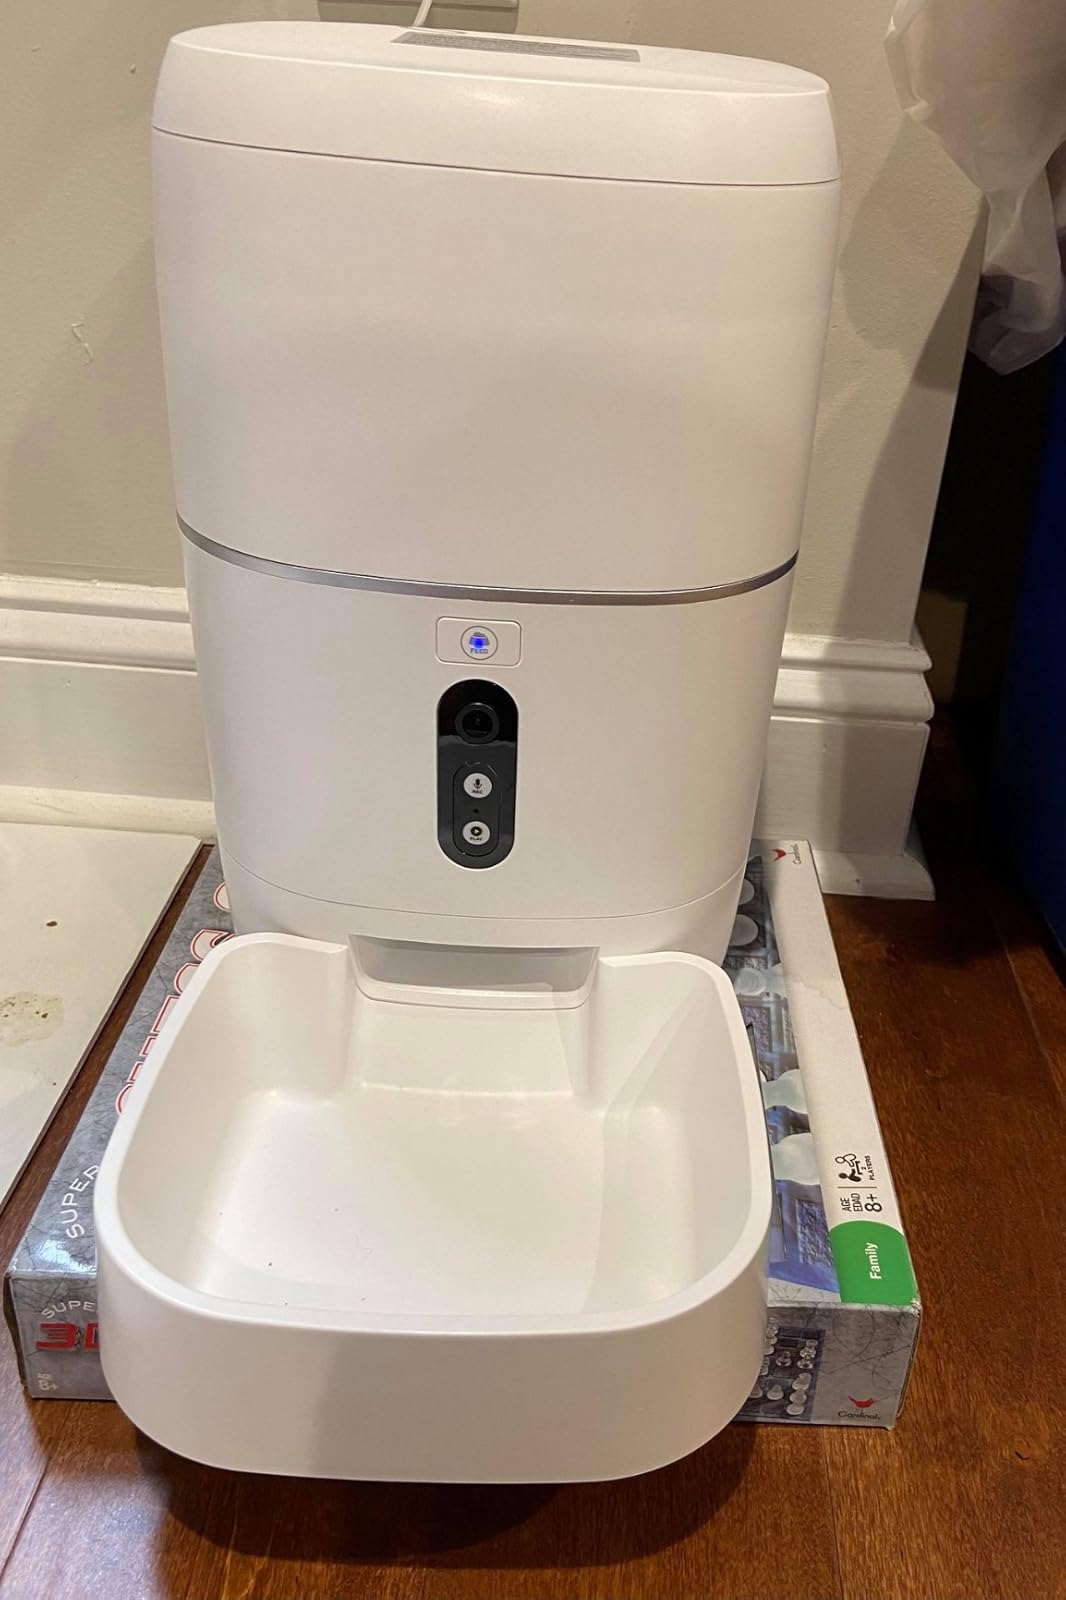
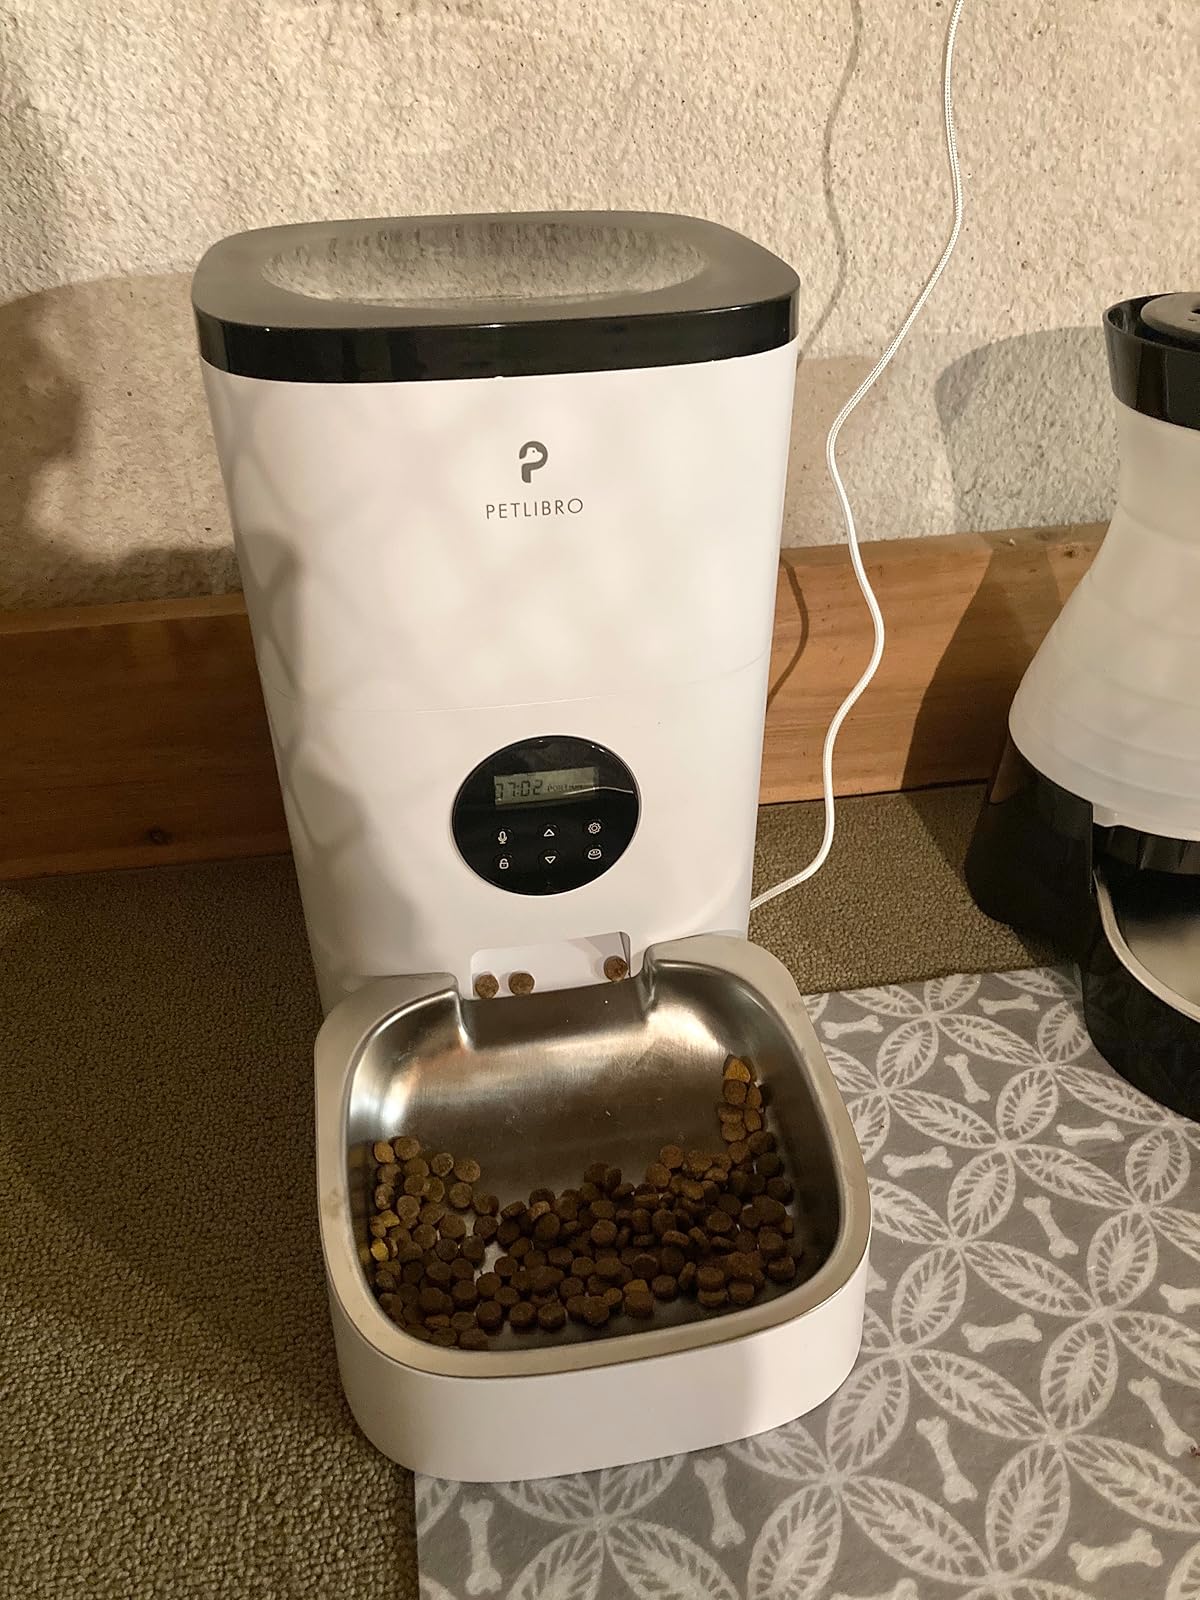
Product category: items_feeder
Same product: no